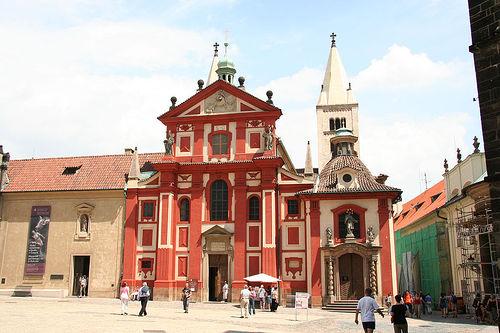
Weather: cloudy or overcast